Billardiera lehmanniana

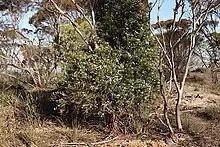
Habit near Ravensthorpe

Billardiera lehmanniana, commonly known as kurup, is a species of flowering plant in the family Pittosporaceae and is endemic to Western Australia. It is a glabrous shrub or climber that has linear to oblong leaves with the edges curved upwards and large groups of flowers with widely spreading pale mauve petals that darken as they age.